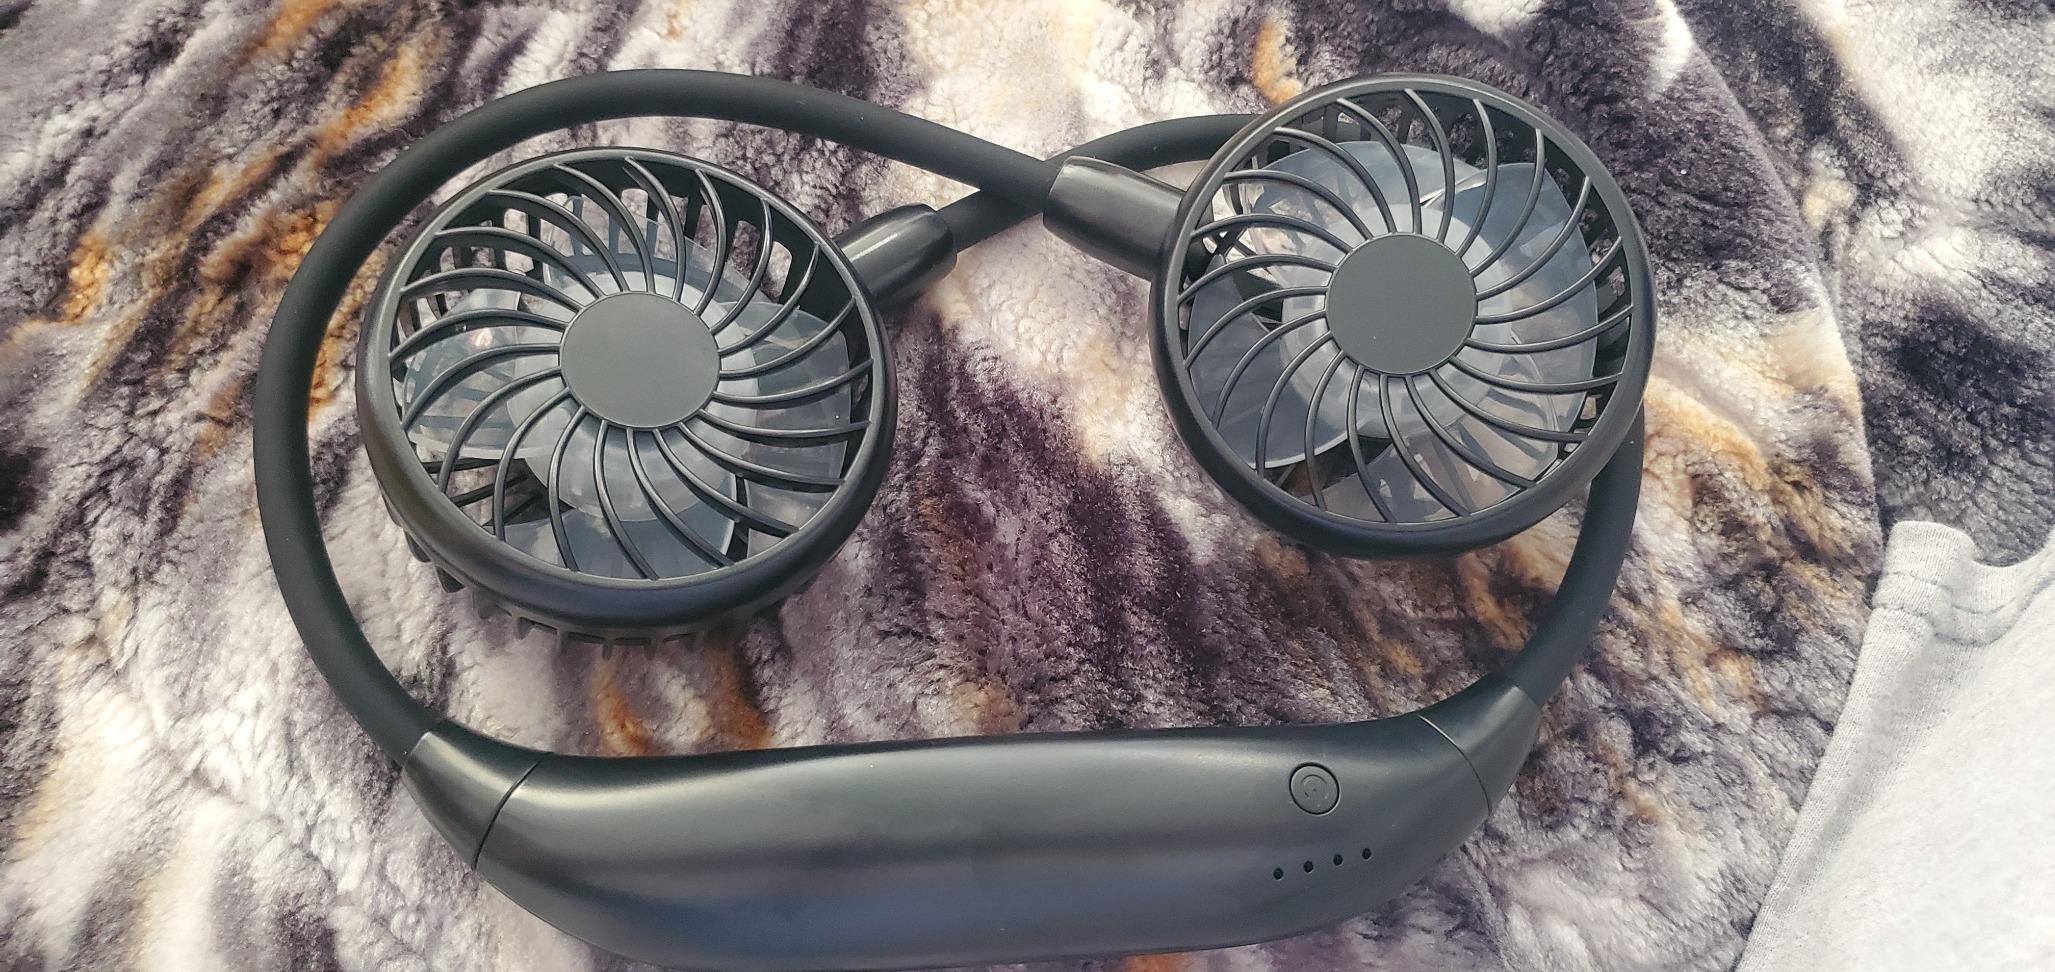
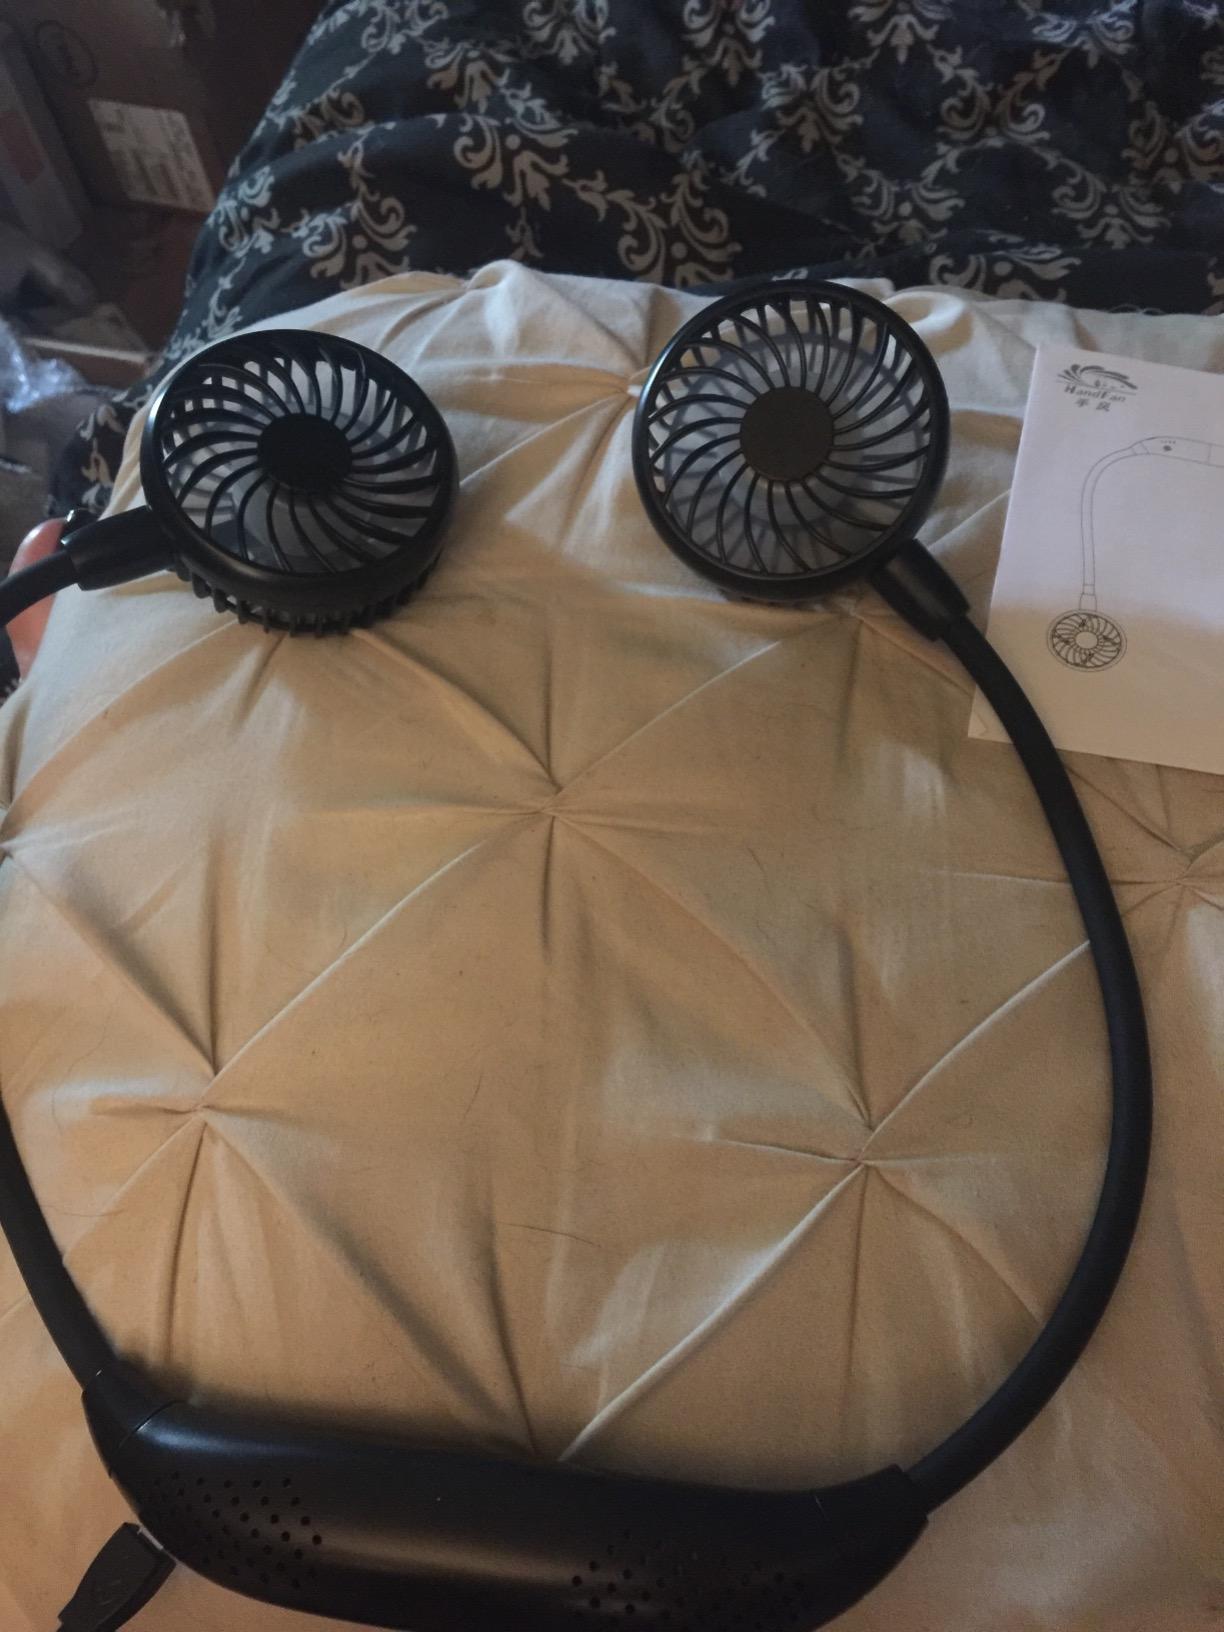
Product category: fan
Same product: yes